Casamero Pueblo

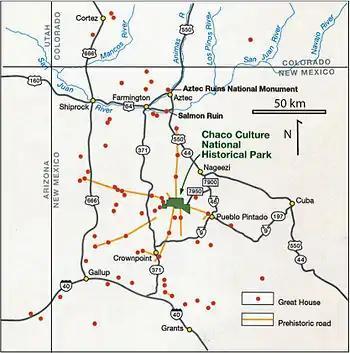
Chaco Canyon and prehistoric roads. Casamero Pueblo is slightly north of 40 and east of 471. It had a road to its nearby outlier, Andrews Ranch.

Casamero Pueblo was an outlier of Chaco Canyon between about 1000 to 1125. Built with core-veneer masonry, the pueblo has 22 rooms on the ground floor and may have had 6 rooms on the second story. The settlement had 37 or more additional sites, many masonry dwellings, and a Great Kiva. Andrews Ranch, an outlier within the vicinity, was connected to the pueblo via a Chacoan road.